Sumer

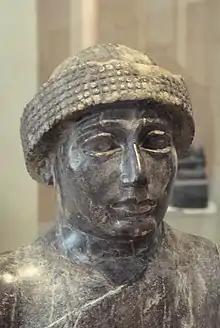
A portrait of Ur-Ningirsu, son of Gudea, c. 2100 BC. Louvre Museum.

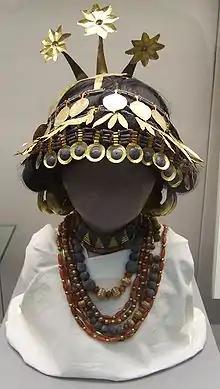
A reconstruction in the British Museum of headgear and necklaces worn by the women at the Royal Cemetery at Ur.

Following the downfall of the Akkadian Empire at the hands of Gutians, another native Sumerian ruler, Gudea of Lagash, rose to local prominence and continued the practices of the Sargonic kings' claims to divinity.